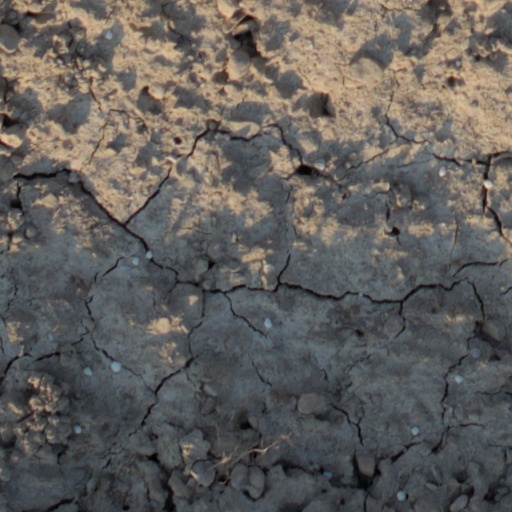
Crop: wheat